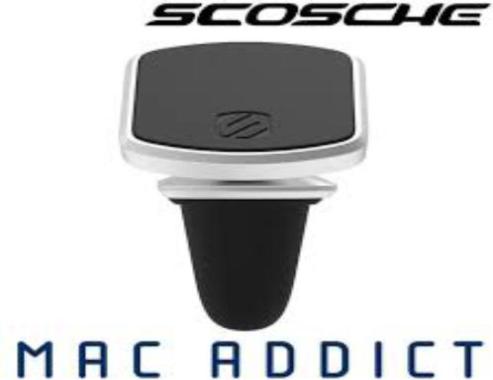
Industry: Electronic